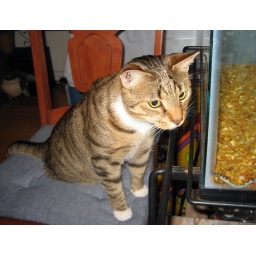
Lee &amp;amp; Eric's cat could watch the fish in the aquarium for hours